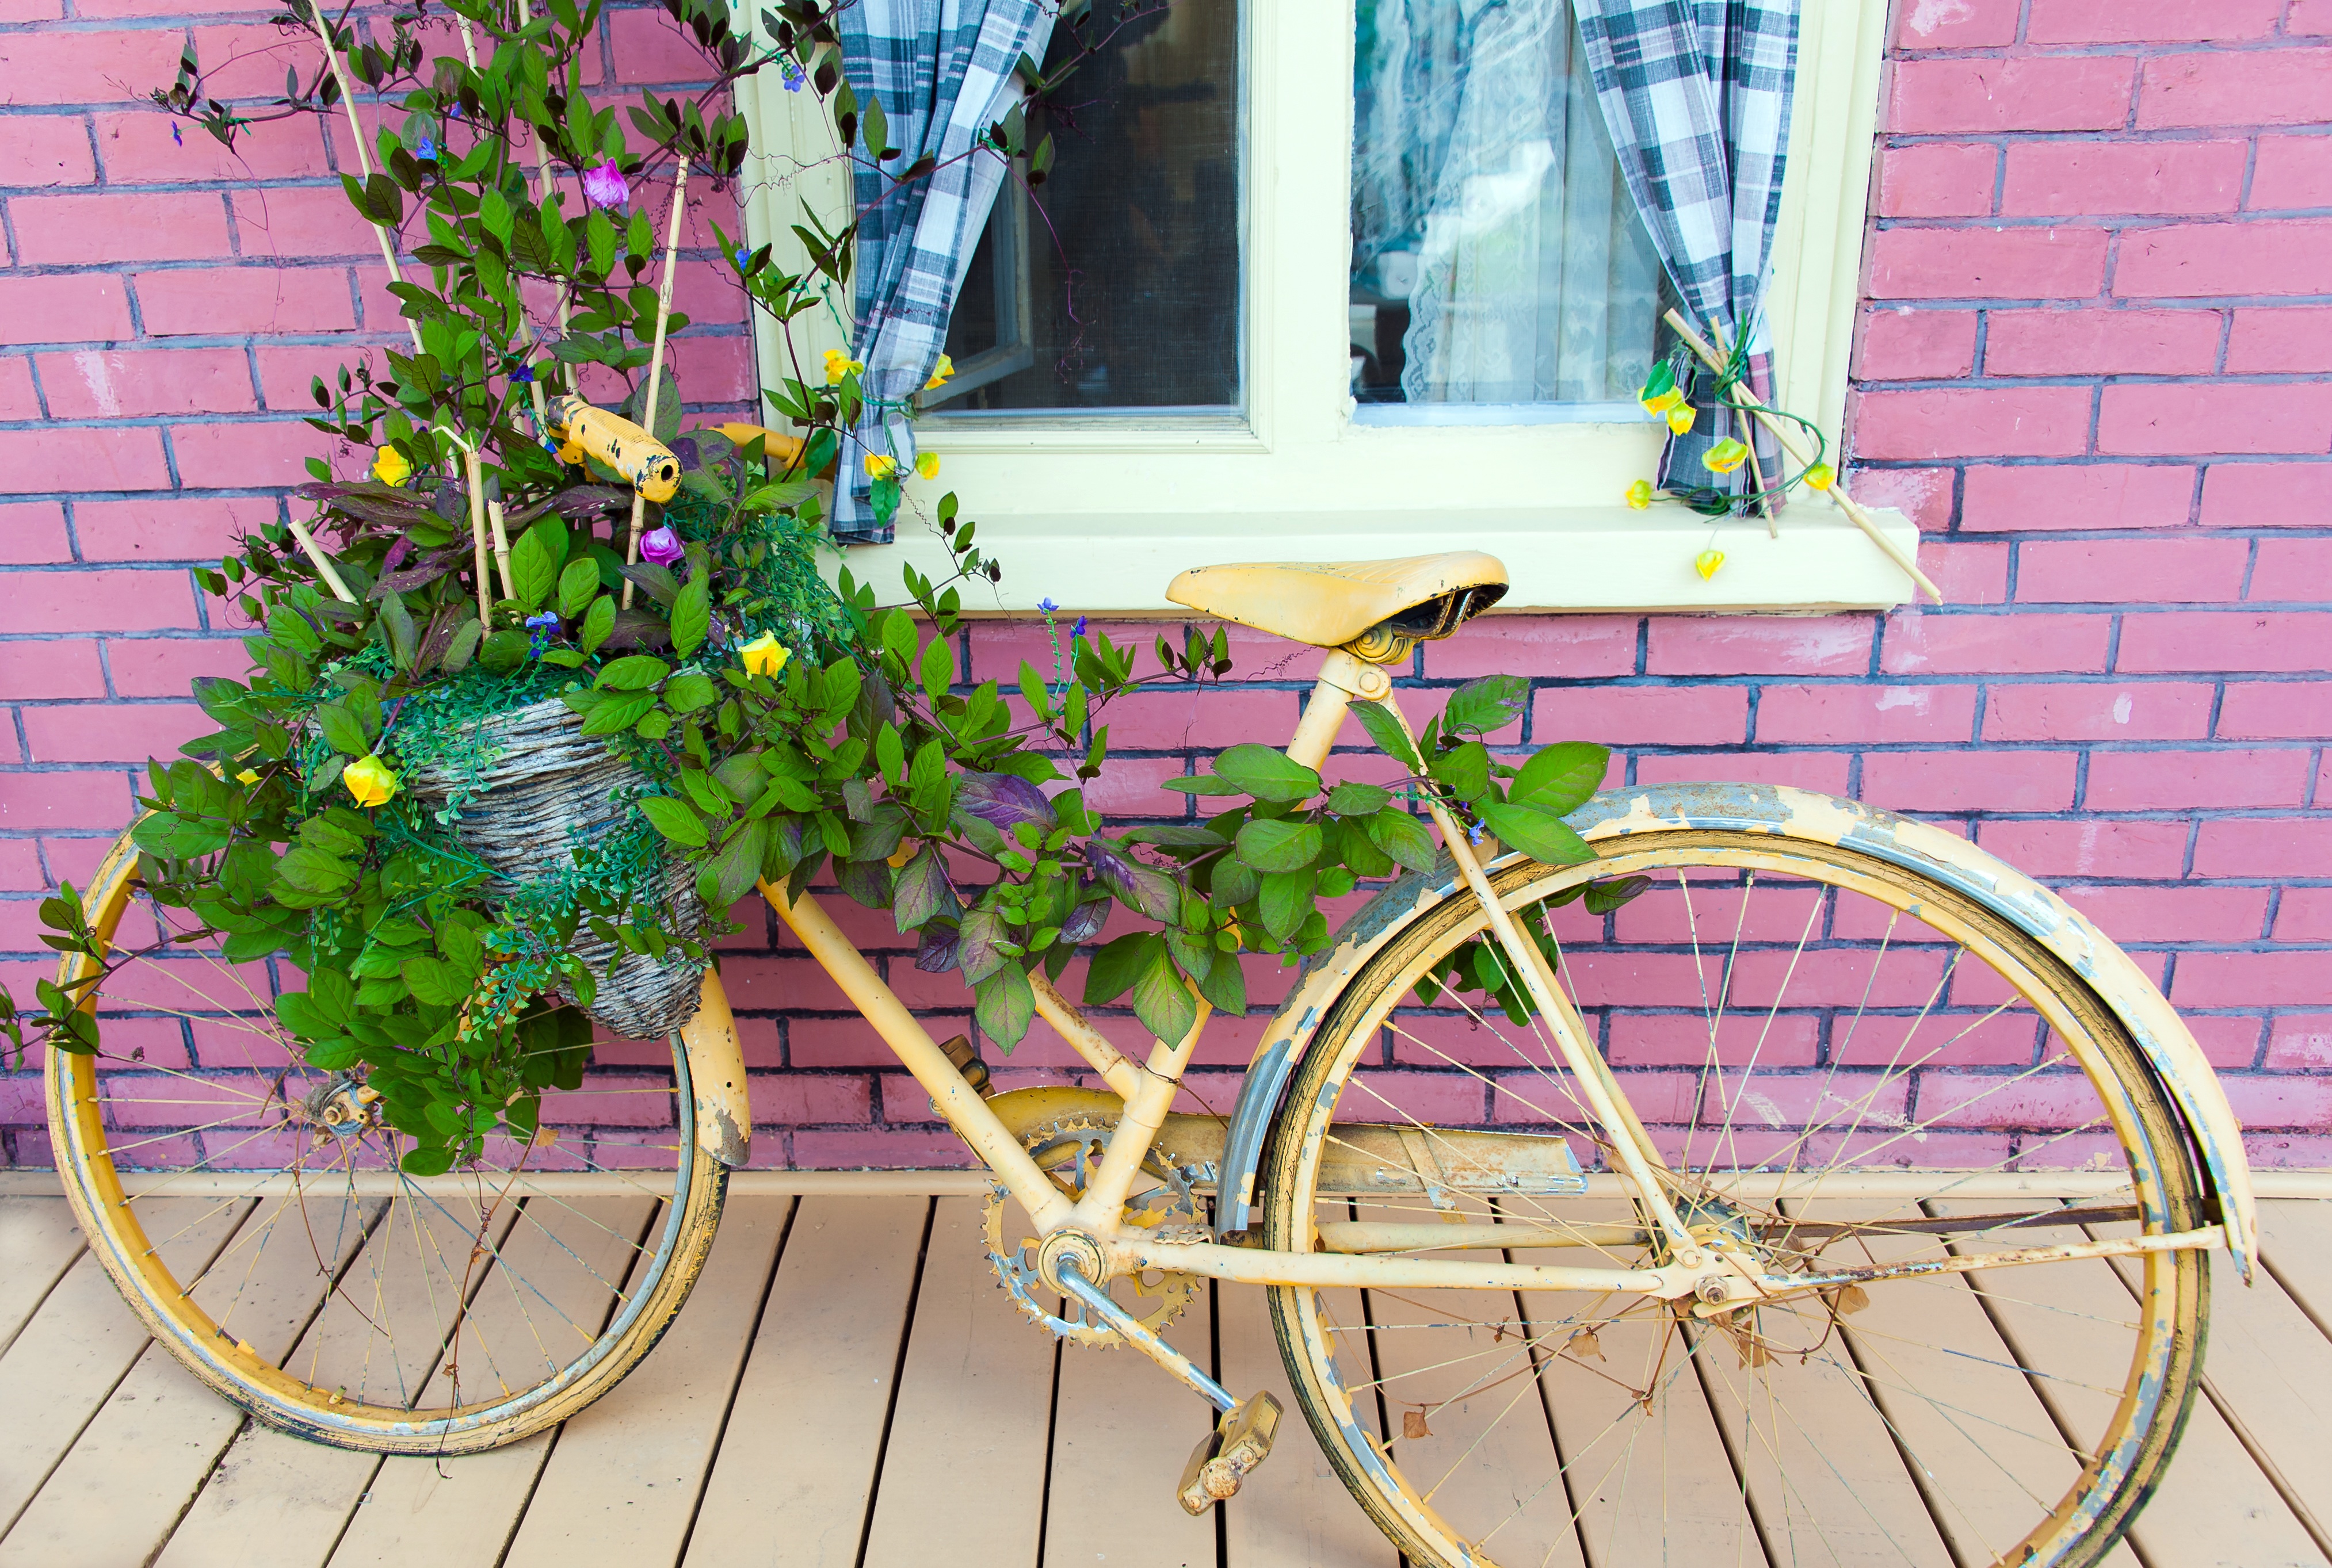
plant, wheel, flower, window, bicycle, bike, vehicle, brick